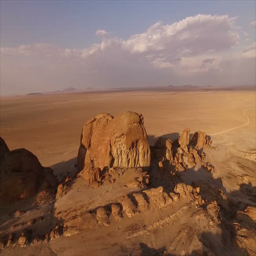
aerial view of a solitary rock formation